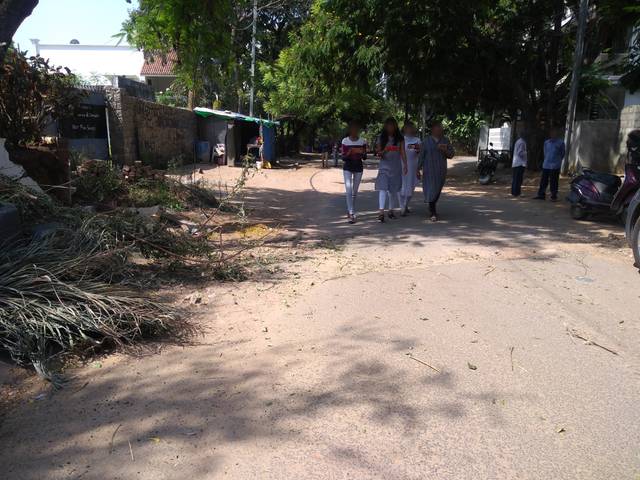
Region: India
Coordinates: 17.437, 78.405